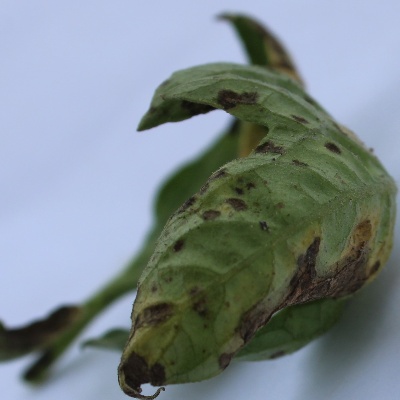
Crop: Tomato
Condition: leaf curl